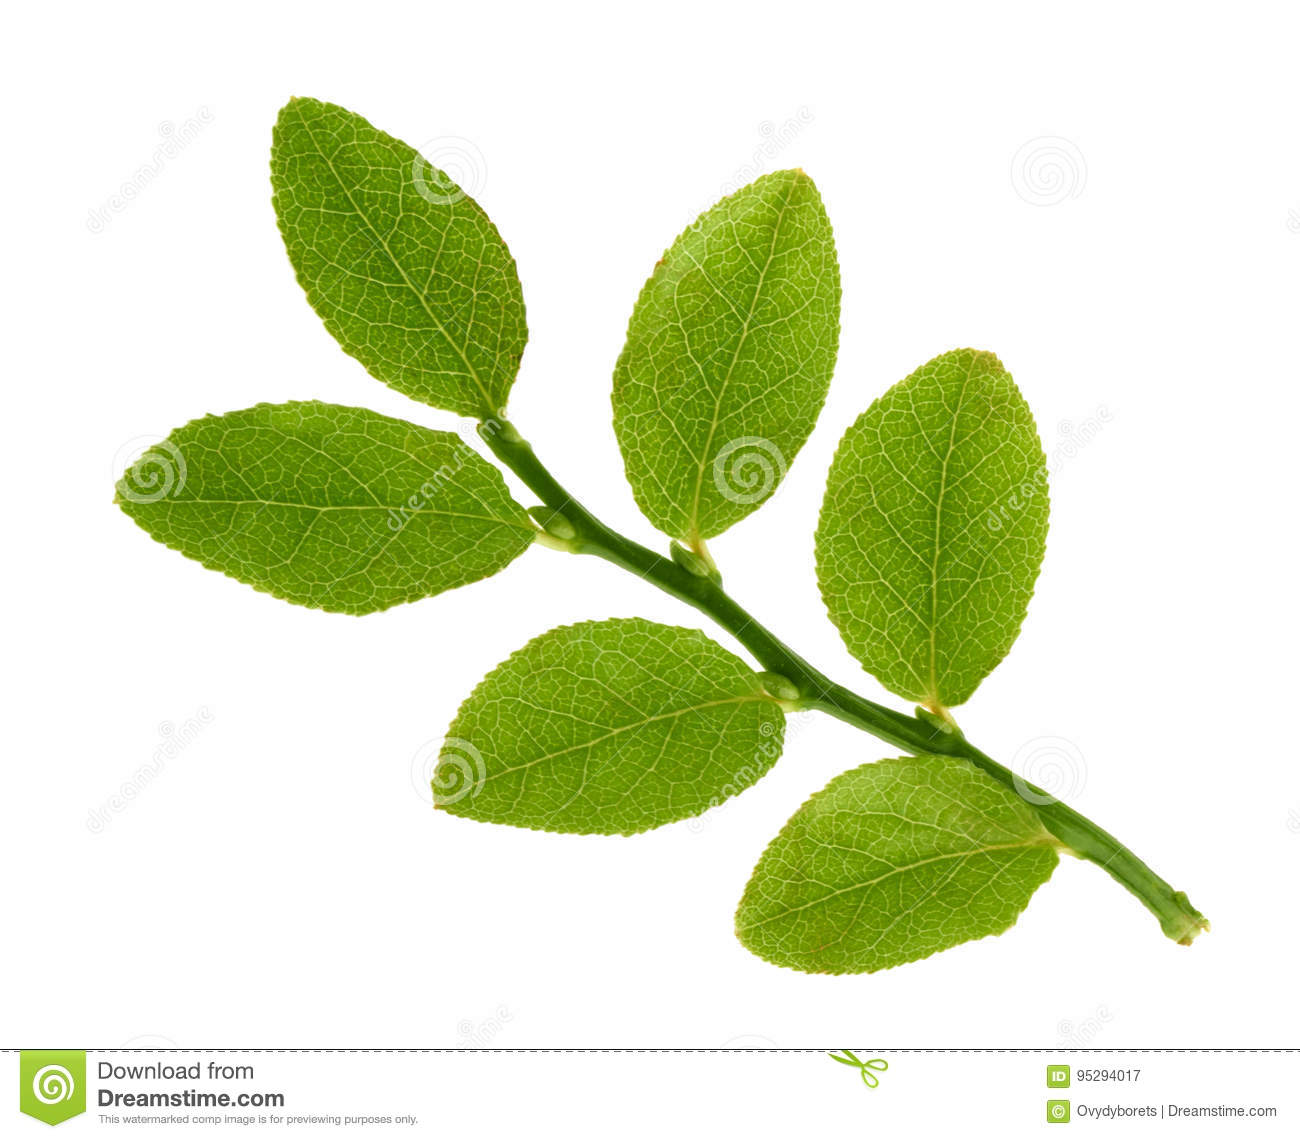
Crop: blueberry
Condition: healthy